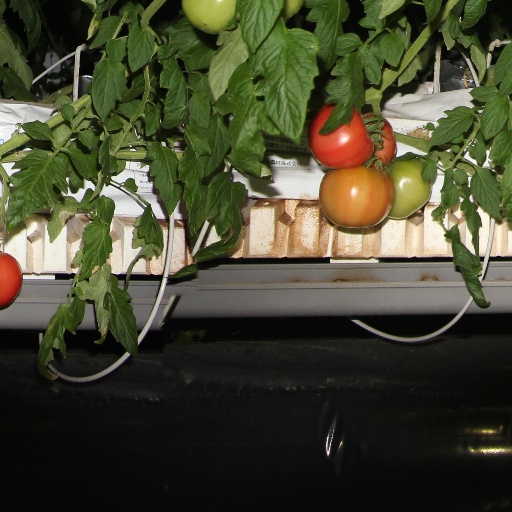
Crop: tomato